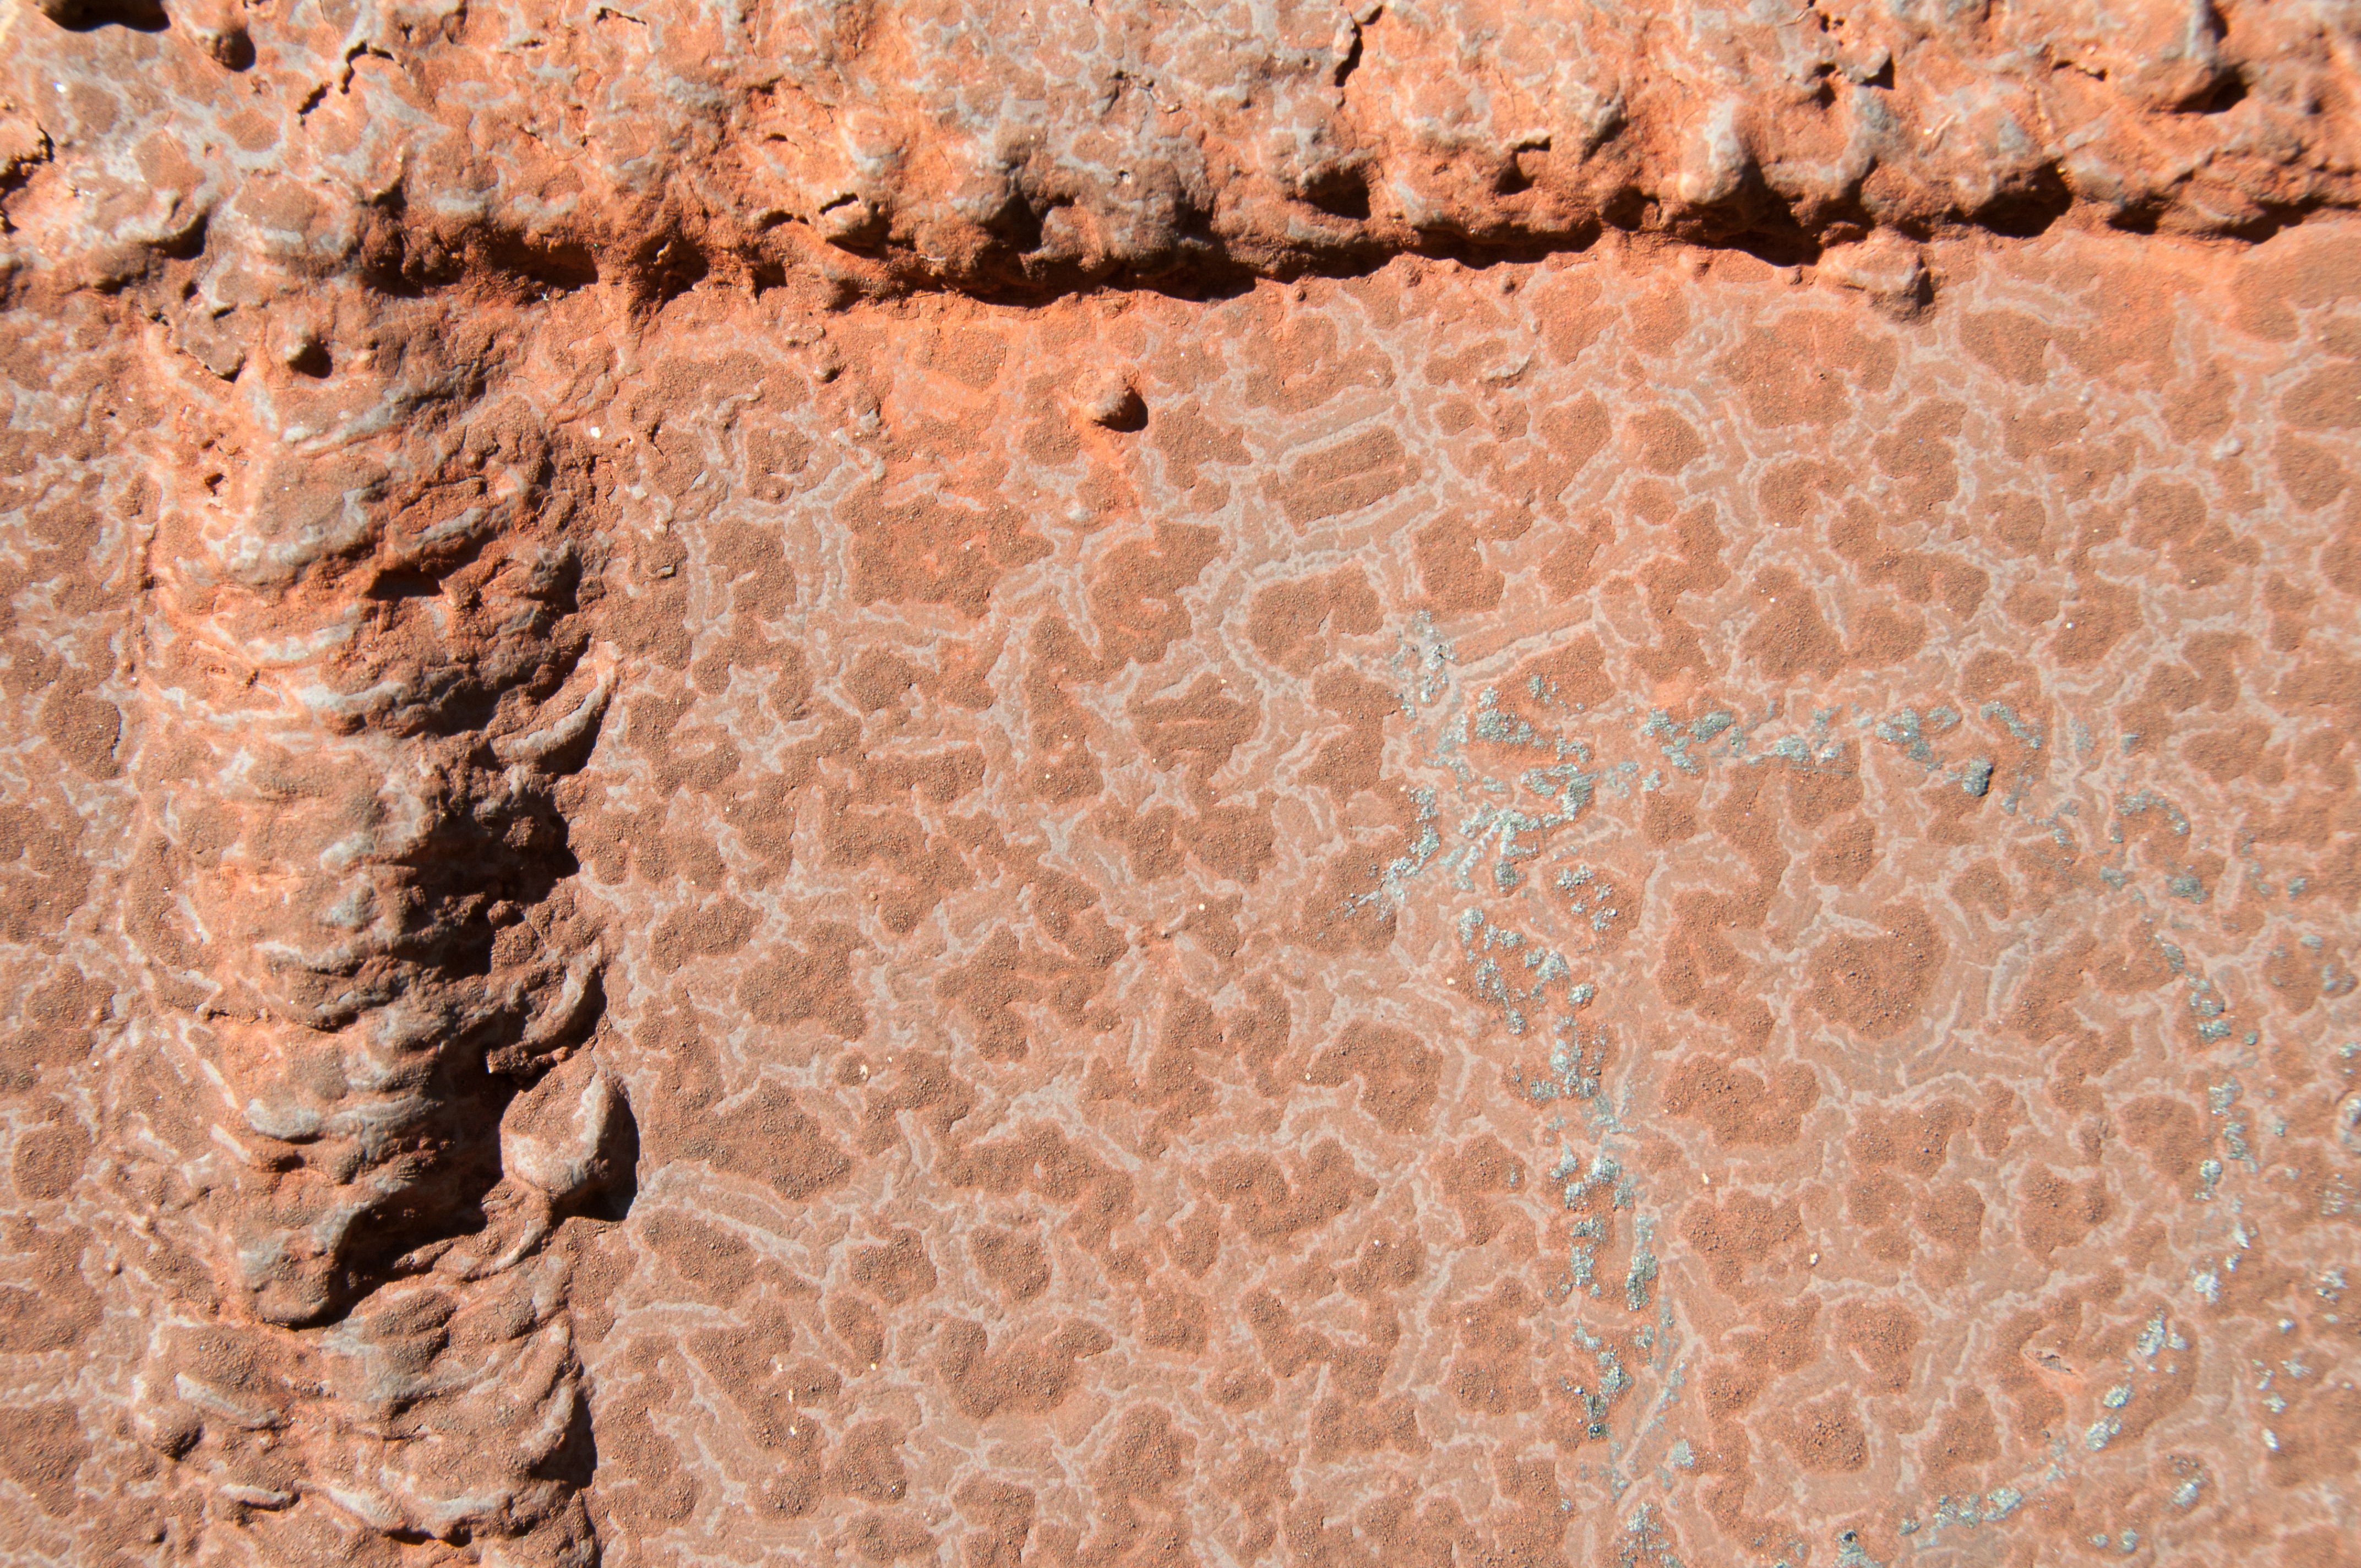
rock, abstract, texture, wall, formation, rust, pattern, metal, soil, brick, material, background, geology, rusty, wadi, flooring, ancient history